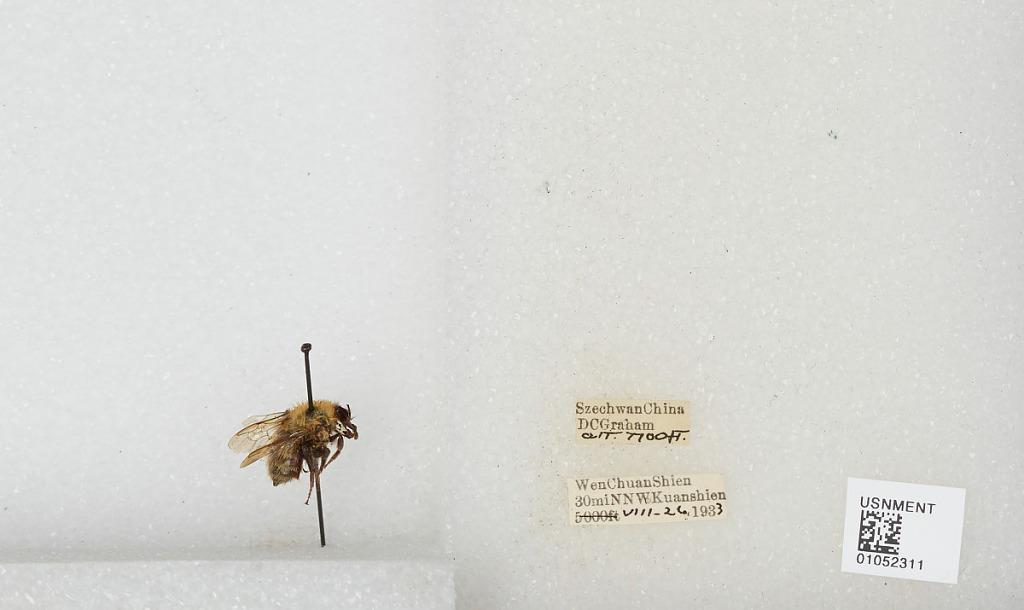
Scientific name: Bombus sp.
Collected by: D. Graham
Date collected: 1933-8-26
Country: China
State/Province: Sichuan
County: Wenchuan Xian
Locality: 30 miles NNW Kuanshien